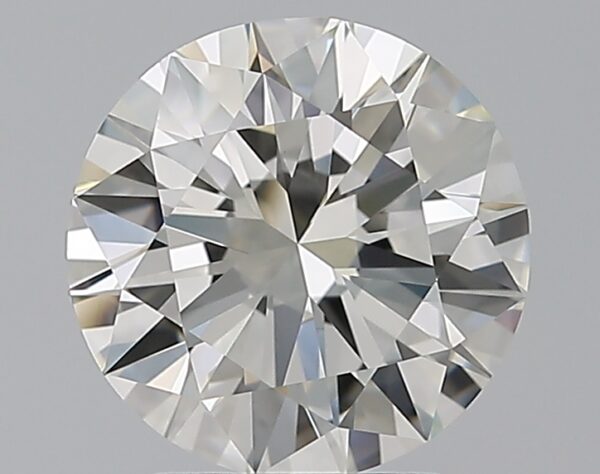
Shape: round
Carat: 2.2
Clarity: VVS2
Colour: J
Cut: EX
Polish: EX
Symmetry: EX
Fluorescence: M
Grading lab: GIA
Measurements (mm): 8.38 x 8.43 x 5.07